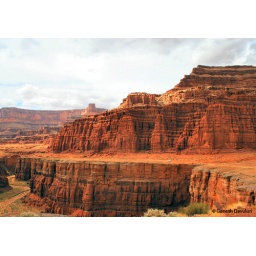
castle in the canyon